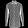
Label: Shirt